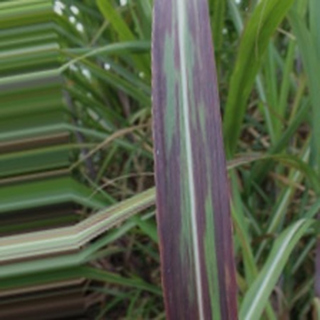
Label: sugarcane_bacterial_blight